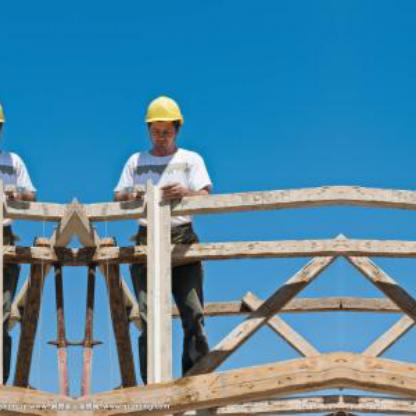
Objects in the image:
label: helmet
label: helmet